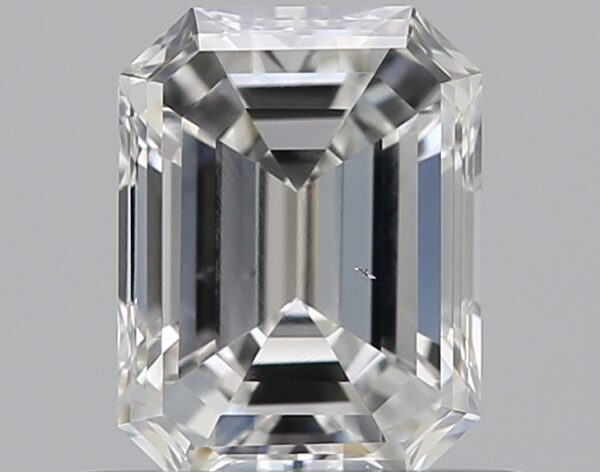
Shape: emerald
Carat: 0.53
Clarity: VS2
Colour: G
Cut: VG
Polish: GD
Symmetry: VG
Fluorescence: N
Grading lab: GIA
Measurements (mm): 5.46 x 4.13 x 2.78